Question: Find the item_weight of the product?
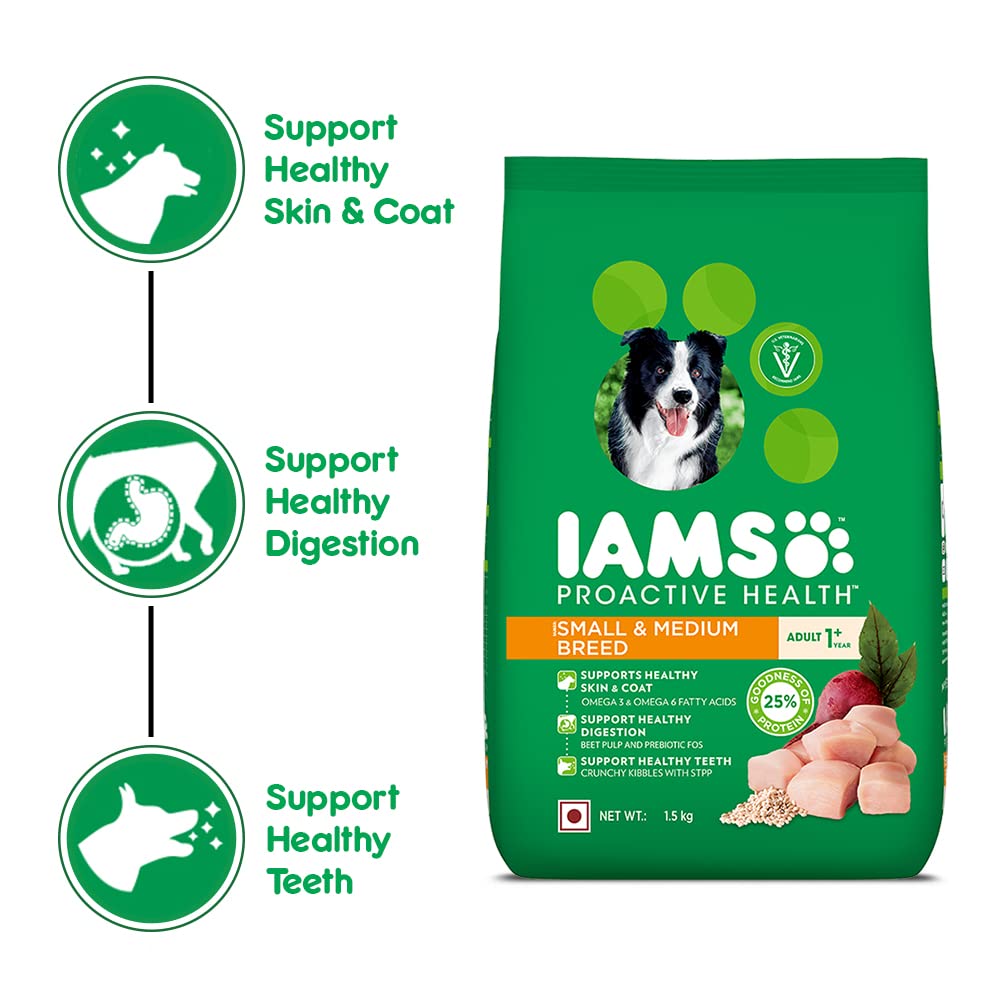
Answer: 1.5 kilogram